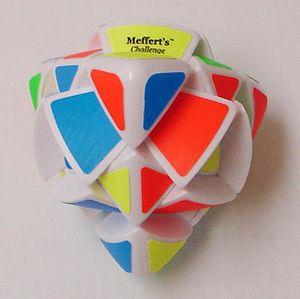
Le Pyramorphix est un casse-tête mécanique tétraédrique équivalent au Pocket Cube.